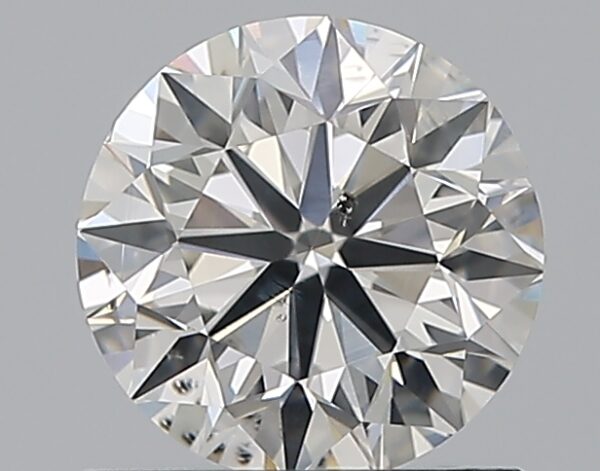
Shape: round
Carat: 1
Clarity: SI1
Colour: H
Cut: VG
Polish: EX
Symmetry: EX
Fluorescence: N
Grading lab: GIA
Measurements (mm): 6.24 x 6.27 x 4